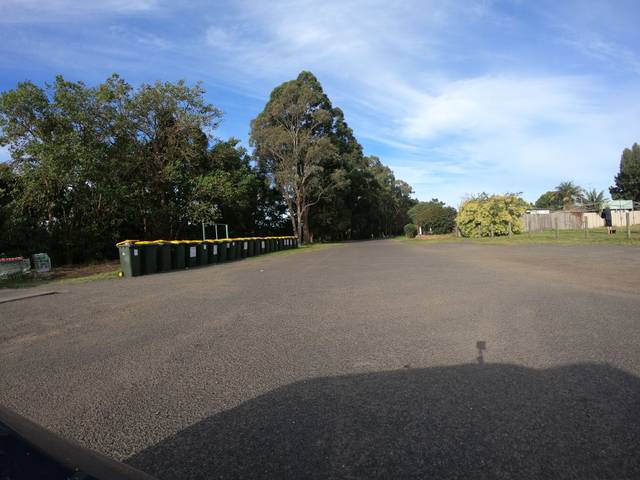
Region: Australia
Coordinates: -34.44, 150.859